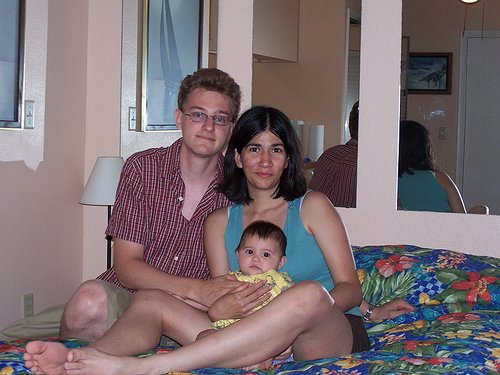
Label: not_food